Yvonne Gonzalez Rogers

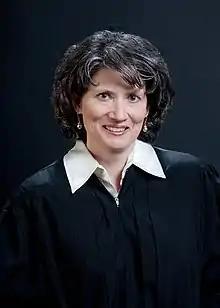
Official portrait, 2014

Maria Yvonne Gonzalez Rogers (born February 1, 1965) is an American lawyer and jurist serving as a United States district judge of the U.S. District Court for the Northern District of California. She was appointed in 2011 by President Barack Obama. She was previously a California state court judge on the Alameda County Superior Court from 2008 to 2011.